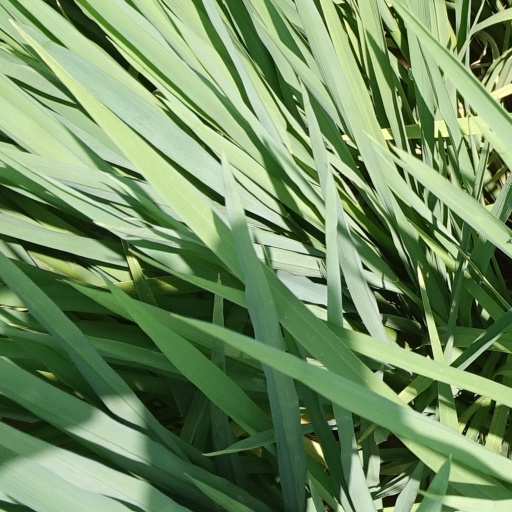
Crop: rice